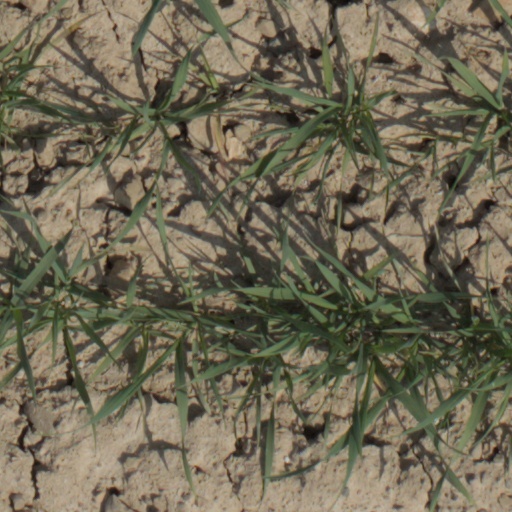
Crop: wheat